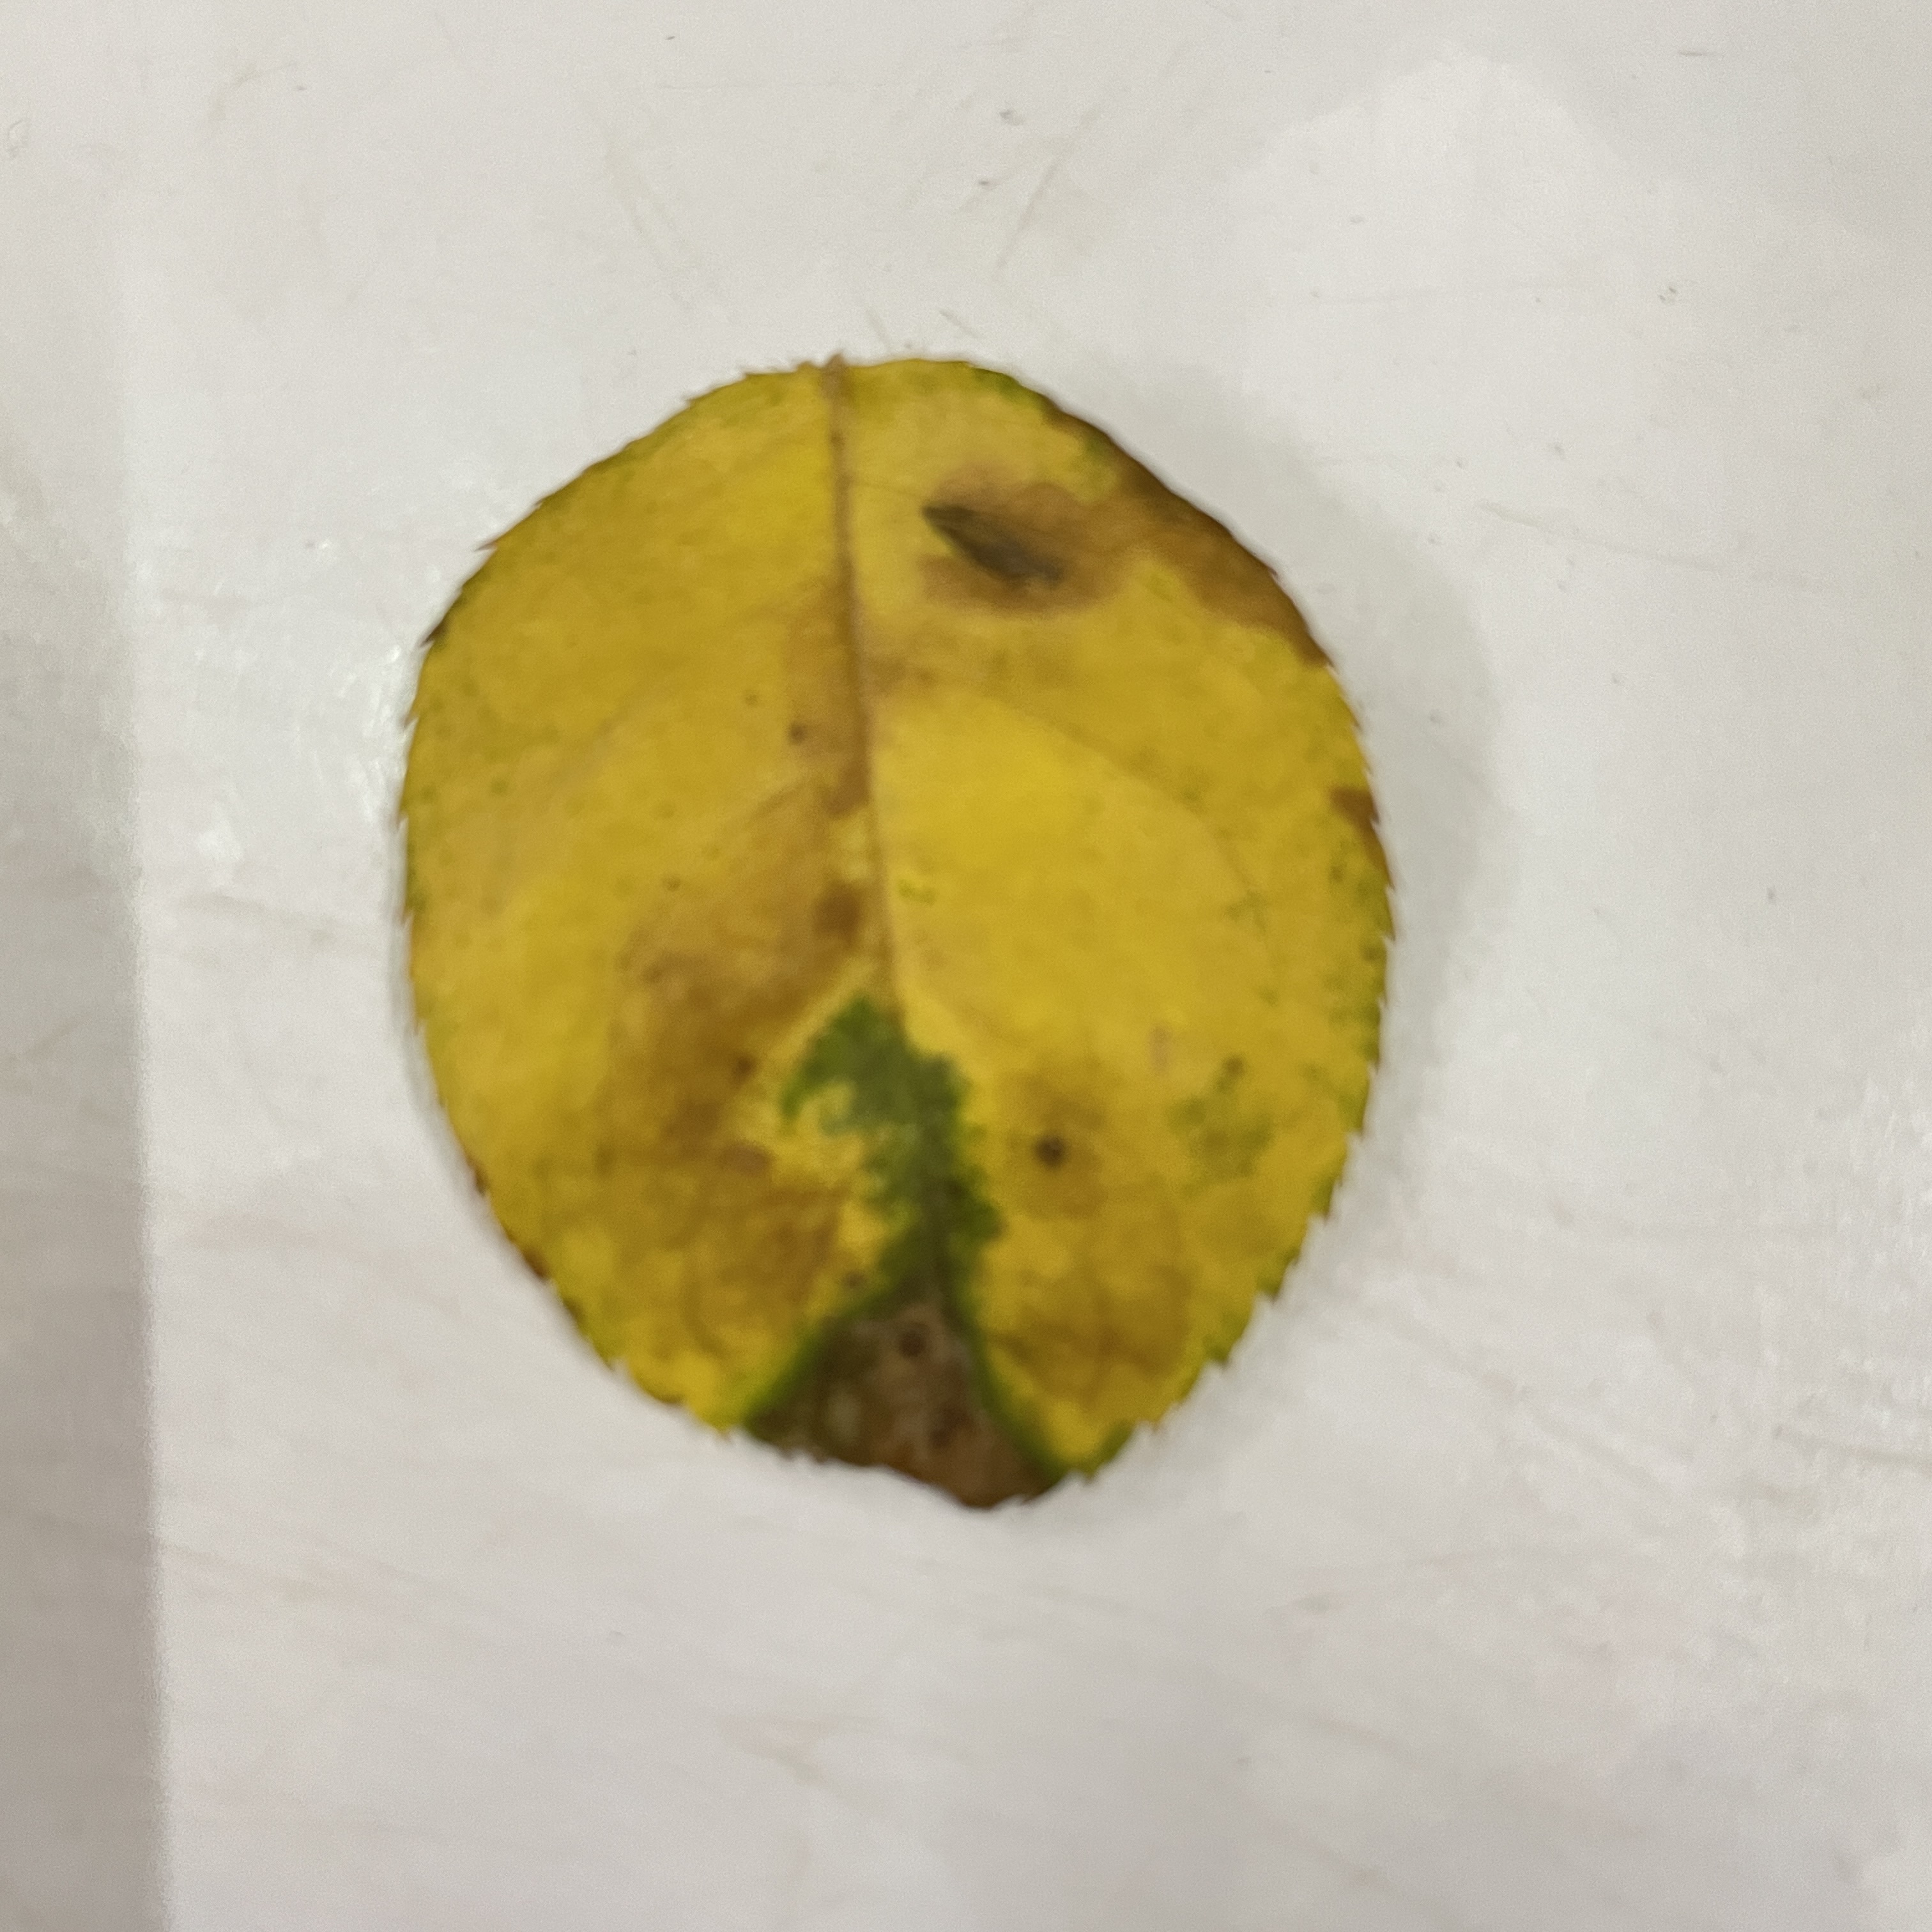
Label: Black Spot